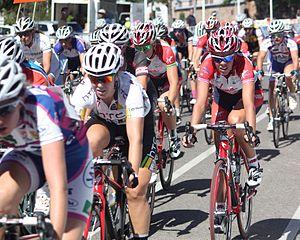
Le Santos Women's Tour est une course cycliste par étapes féminine qui se tient tous les ans en Australie. La course est la version féminine du Tour Down Under. Elle est courue autour de la ville d'Adélaïde. Au fil des éditions, elle change de sponsor et de nom.